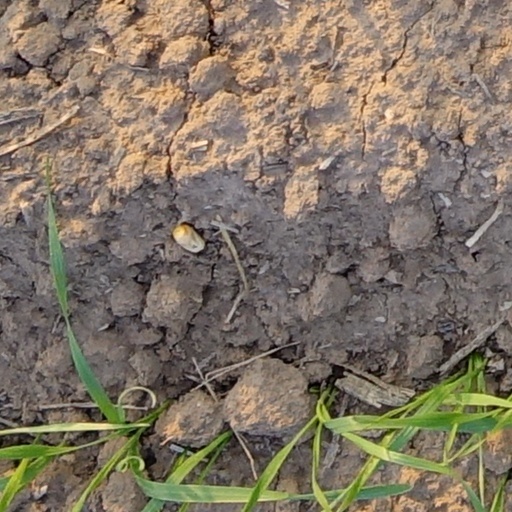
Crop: wheat